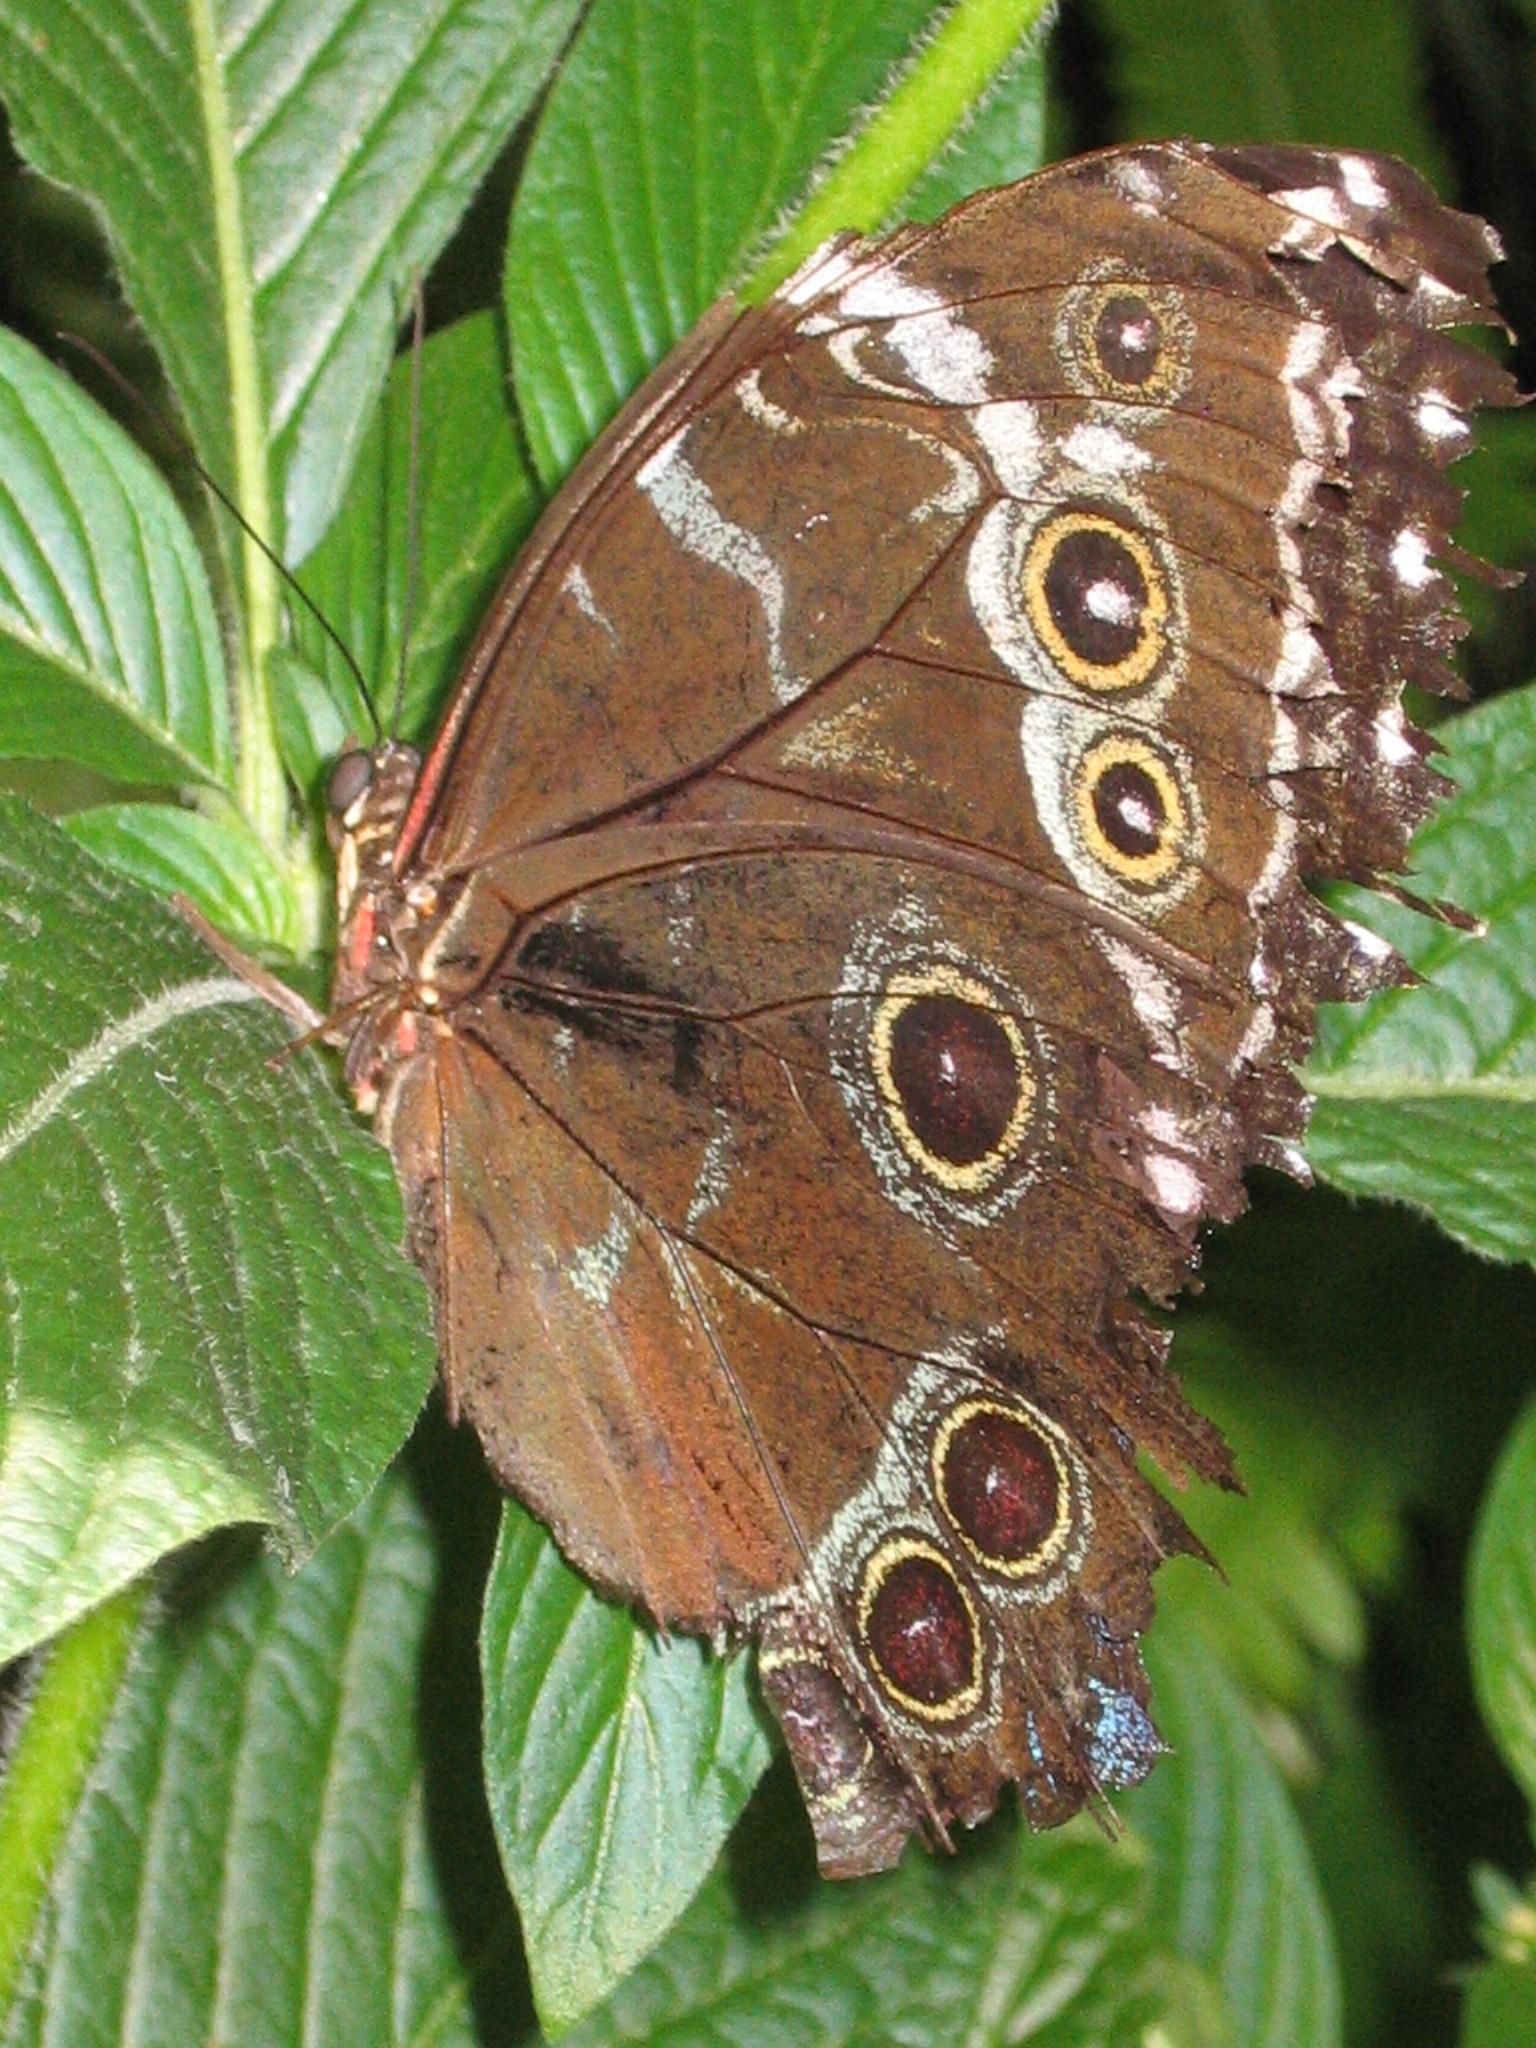
nature, leaf, flower, animal, insect, botany, moth, butterfly, fauna, invertebrate, monarch butterfly, macro photography, arthropod, pollinator, moths and butterflies, lycaenid, brush footed butterfly, colias